Nantes Cathedral

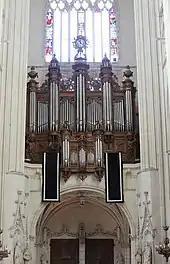
The main cathedral organ and stained glass, both destroyed by the 2020 fire

In the early hours of 18 July 2020, a fire broke out in three parts of the cathedral, one concentrated on the main organ ("grand orgue") at the west end, originally built by Jacques Girardet in 1621, which was destroyed, a second near a smaller organ to the left of the altar and the third to the right of the altar. Around 100 firefighters tackled the blaze. Police investigated the incident as a possible act of arson. Fire Chief Laurent Ferlay reported that the cathedral sustained less damage than Notre-Dame de Paris did in its 2019 fire.